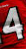
Number: 4